Battle of Cocos

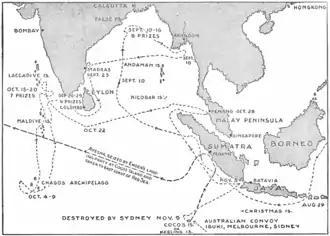
A map showing "Emden"s route while operating as a commerce raider. The map erroneously states that "Ayesha" sailed to the Red Sea.

"Emden" was a "Dresden"-class cruiser. The ship had a displacement of 3,364 tons at normal load, was long, had a beam of , and a draught of . The light cruiser had a maximum speed of . The ship was armed with ten SK L/40 guns in single mountings, and carried two torpedo tubes.